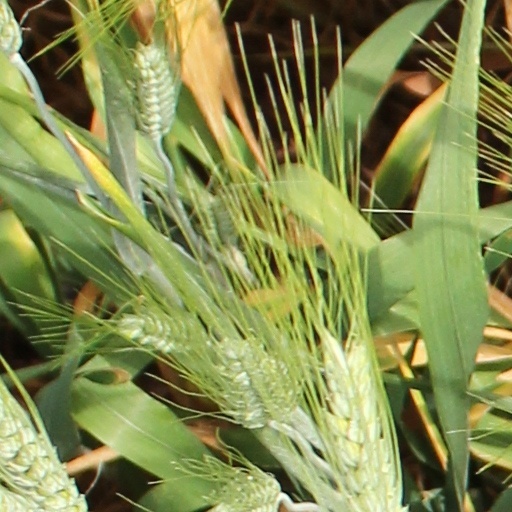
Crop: wheat